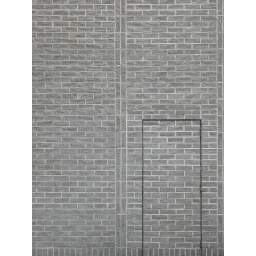
door in brick wall